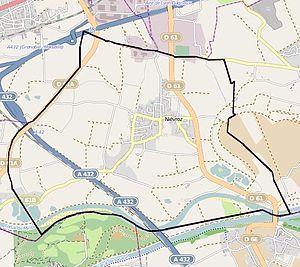
Géolocalisation Niévroz.
Le barrage de Jons est un barrage sur le Rhône, situé à l'orée du canal de Miribel, à l'emplacement de la division du fleuve en canal de Miribel et en canal de Jonage. Même si, le nom usuel du barrage évoque la proche commune de Jons, celui-ci se trouve entièrement sur le territoire de Niévroz. L'objet principal de ce barrage, est de permettre de limiter le débit du canal de Miribel, pour ainsi favoriser celui du canal de Jonage sur lequel est implantée la centrale hydroélectrique de Cusset.
L'église de l'Assomption de Niévroz est une église du XIXᵉ siècle, construite entre 1883 et 1895 sur les bases d'un édifice précédent. Elle est située à Niévroz dans le département de l'Ain.
Niévroz est une commune française, située dans le département de l'Ain en région Auvergne-Rhône-Alpes. Bordée par le Rhône et ses disjonctions, elle se trouve à proximité immédiate du Grand parc de Miribel-Jonage, dont une petite partie se trouve sur le territoire communal. Niévroz dépend de l'arrondissement de Bourg-en-Bresse, appartient au canton de Miribel. Elle fait également partie de l'aire urbaine de Lyon.
Le pont de Jons, est un pont routier emprunté par la RD 61, d'une longueur de 200 mètres. Il franchit le Rhône, juste avant sa division en canal de Miribel et de Jonage, reliant ainsi Niévroz et Jons.